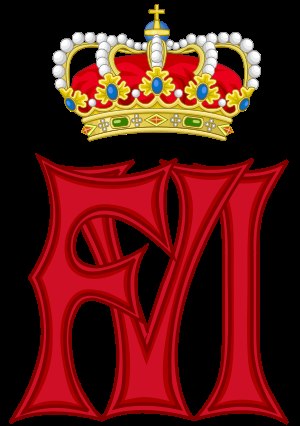
Felipe 6. af Spanien / Titler, prædikater og æresbevisninger
Kong Felipes monogram
Felipe 6. er Spaniens konge siden 19. juni 2014.